Whitefish, Montana

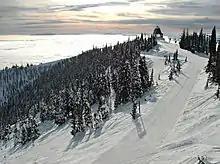
View from the top of Big Mountain, near Whitefish, in winter

As of the census of 2000, there were 5,032 people, 2,229 households, and 1,203 families living in the city. The population density was . There were 2,652 housing units at an average density of . The racial makeup of the city was 95.97% White, 0.14% African American, 1.11% Native American, 0.58% Asian, 0.06% Pacific Islander, 0.72% from other races, and 1.43% from two or more races. Hispanic or Latino of any race were 1.93% of the population.